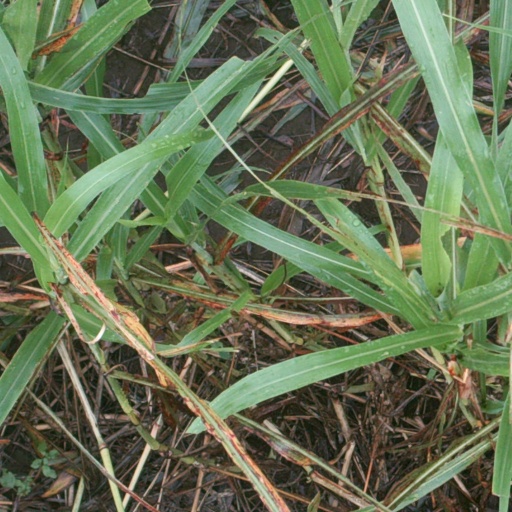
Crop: sorghum